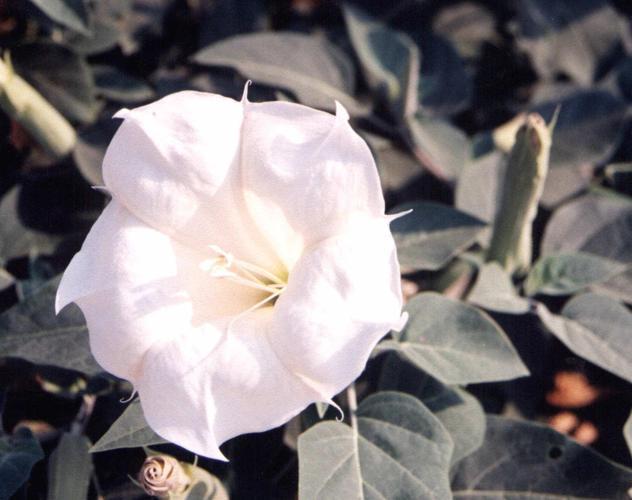
Label: thorn apple